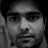
Emotion: neutral